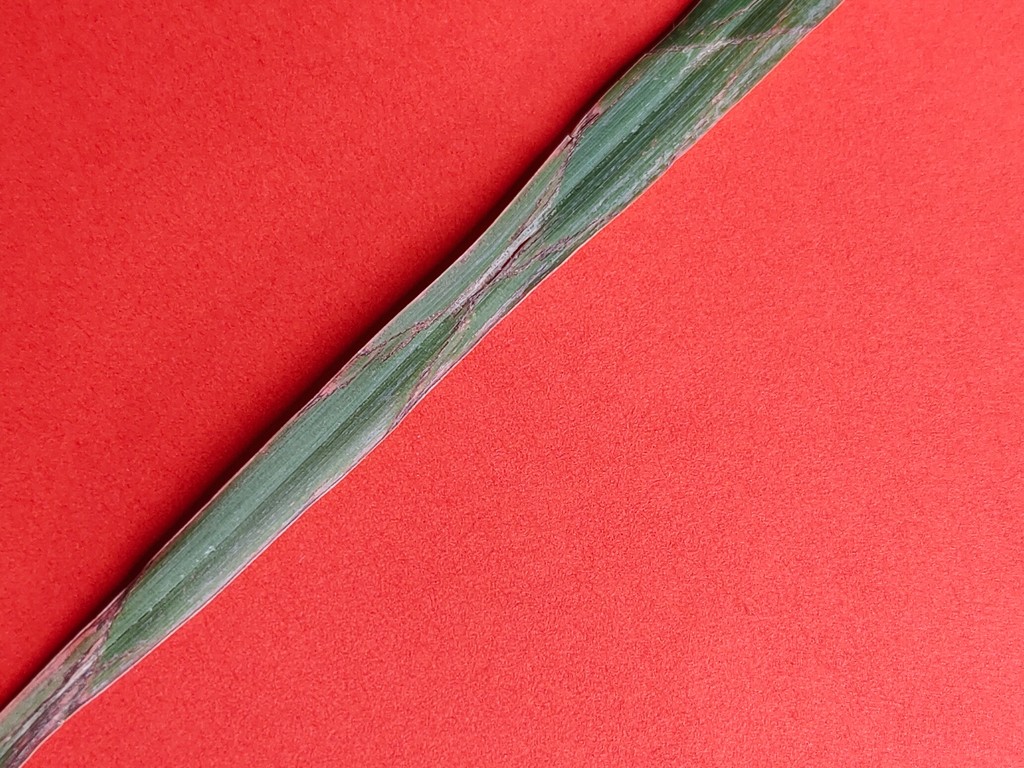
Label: Unhealthy